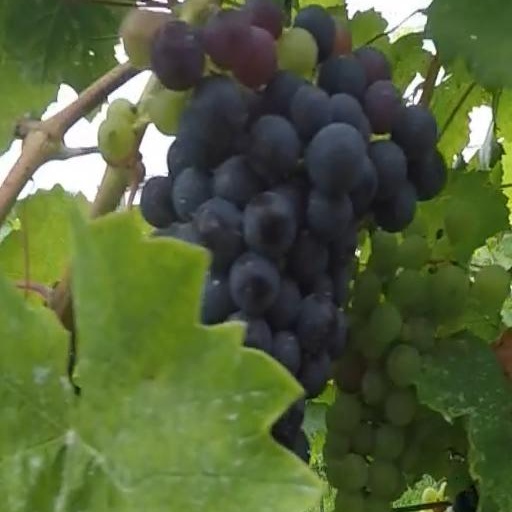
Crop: grape